Rosanna Osterman

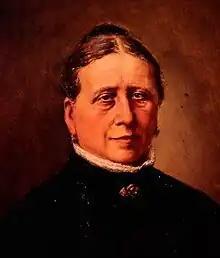

Rosanna Osterman (née Dyer, February 26, 1809 - February 2, 1866) was a Civil War nurse, philanthropist and pioneer of Galveston, Texas. Overall, she distributed approximately $75,000 to different charitable causes.